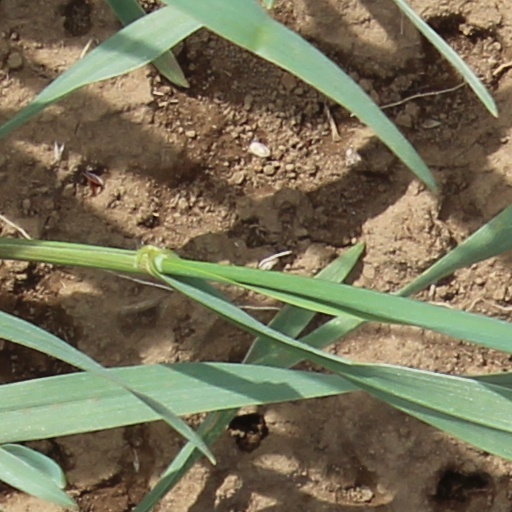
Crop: wheat